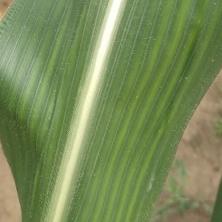
Crop: Maize
Condition: stripe-d